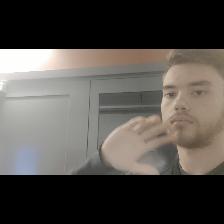
Label: Human